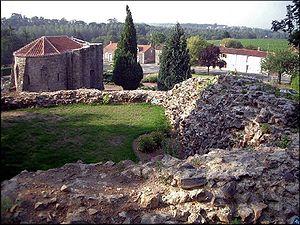
Ancien donjon et chapelle Sainte-Anne, le Pallet, Loire-Atlantique, France.
Le Pallet est une commune de l'Ouest de la France, située dans le département de la Loire-Atlantique, en région Pays de la Loire. Située au sein du Vignoble nantais, la vitrine économique de cette commune rurale est la viticulture bien que depuis quelques années des zones d'activités se soient implantées dans ce lieu, maintenant considéré comme la périphérie de la ville de Nantes.
Héloïse, en latin Eloysa, parfois Heloisa ou Heloissa, née vers 1092 et morte le 16 mai 1164, est une intellectuelle du Moyen Âge, épouse d'Abailard et première abbesse du Paraclet. Elle serait la fille née de l'union scandaleuse de Hersende de Champagne, Dame de Montsoreau avec le Grand bouteiller de France Gilbert de Garlande. Chantre de l'amour libre, elle est la deuxième femme de lettres d'Occident dont le nom soit resté et le premier écrivain à affirmer et définir la spécificité du désir féminin.